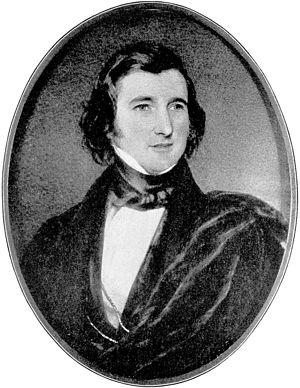
Le Turc mécanique ou l’automate joueur d'échecs est un célèbre canular construit à la fin du XVIIIᵉ siècle : il s’agissait d'un prétendu automate doté de la faculté de jouer aux échecs. Il a été partiellement détruit dans un incendie. De nos jours, une réplique a été créée : elle est contrôlée par un logiciel et joue réellement seule aux échecs.
Jean Kearsley Mitchell était un médecin et écrivain américain, né à Shepherdstown, Virginie. Il sortit diplômé de l'école de médecine de l'Université de Pennsylvanie en 1819. Avant d'installer son cabinet à Philadelphie, il fit trois voyages vers l'Extrême-Orient en tant que chirurgien de bord. En 1826, il devint professeur de médecine et de physiologie à l'Institut de médecine de Philadelphe et, en 1833, professeur de chimie à l'Institut Franklin. De 1841 à 1858, il enseigna la théorie et la pratique de la médecine au Jefferson Medical College.